Question: What is on the table?
Tambaya: Mene akan tebur?
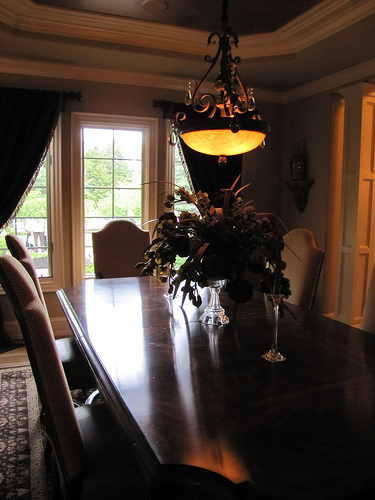
Answer: Flowers.
Amsa: Furanni.